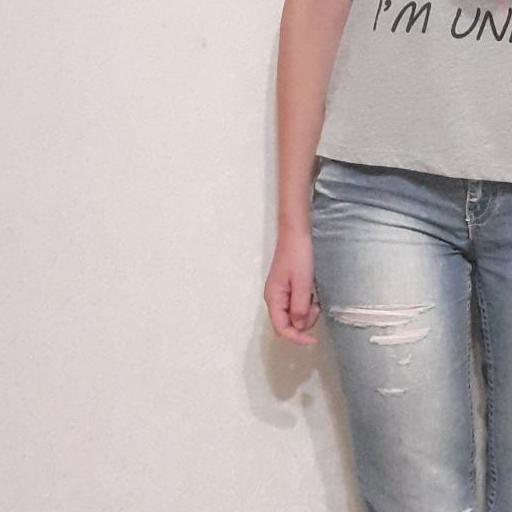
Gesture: no_gesture